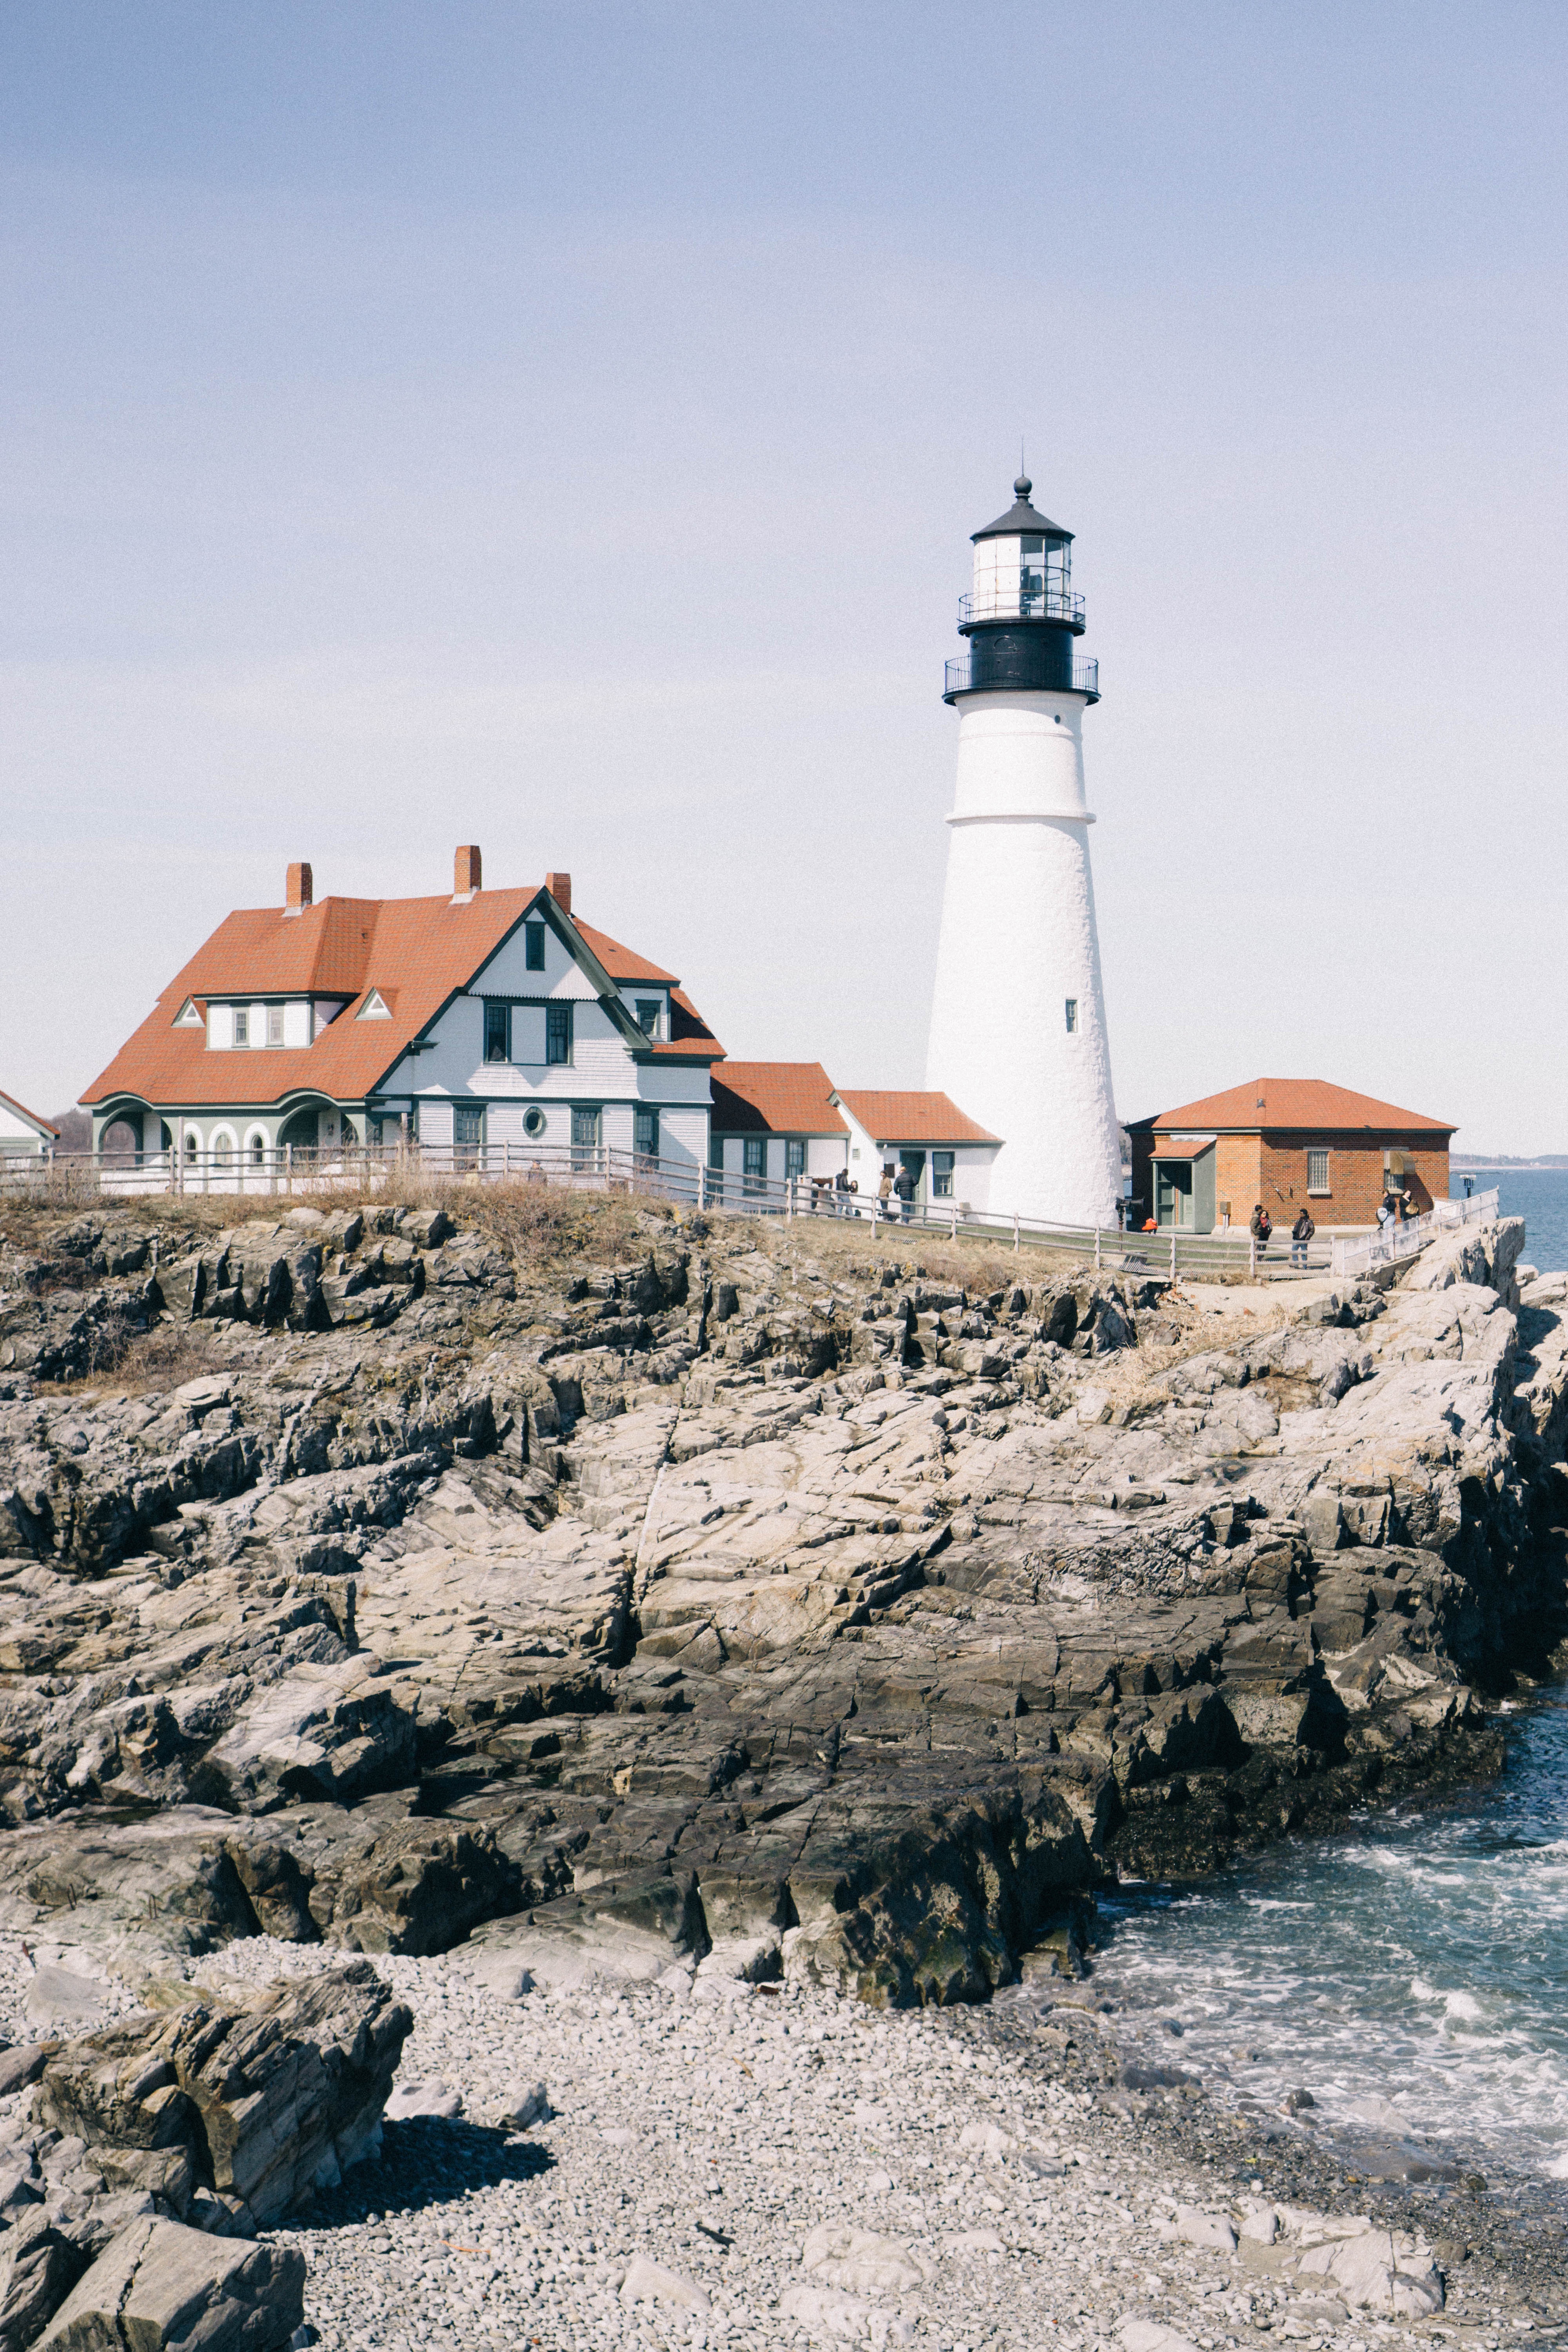
sea, coast, ocean, lighthouse, tower, cape